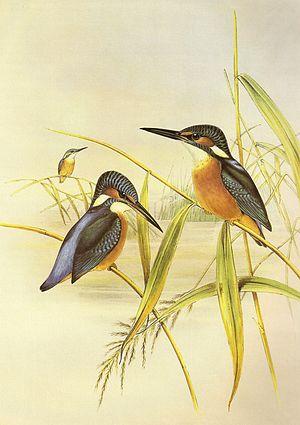
Tom Bombadil est un personnage de l'œuvre de J. R. R. Tolkien, qui apparaît dans le premier tome du Seigneur des anneaux, La Communauté de l'anneau. Il est également le personnage principal de deux poèmes des Aventures de Tom Bombadil, « Les Aventures de Tom Bombadil » et « Bombadil en bateau », et d'un troisième poème, « Once Upon a Time », jamais publié en français.